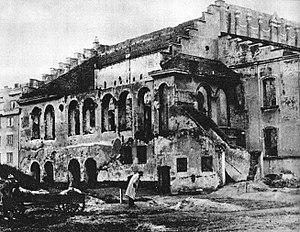
L’histoire des Juifs en Pologne a commencé il y a plus de mille ans. Elle comprend une longue période de tolérance religieuse et de prospérité de la communauté juive polonaise. À partir du xviiᵉ siècle, les Juifs sont victimes des nombreux conflits dus à l'absence d'un pouvoir fort en Pologne. Durant l'entre-deux-guerres, l'antisémitisme redouble. La communauté juive est presque entièrement détruite par les Allemands durant l’occupation allemande de la Pologne, lors de la Shoah.
La Vieille synagogue de Przemysl en Pologne est fondée en 1594. Elle est vandalisée en 1746 par de jeunes jésuites, incendiée en 1939 quand les Allemands se retirent de la rive est de la rivière San, puis, ses ruines sont détruites par les nazis en 1941. Les autorités municipales de Przemysl la démolissent en 1956.